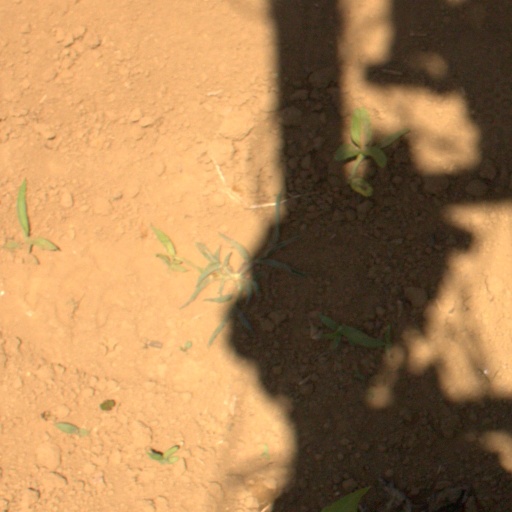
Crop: Jerusalem artichoke